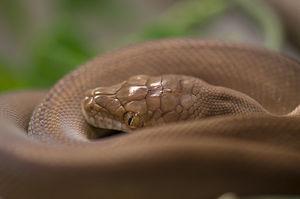
Simalia nauta est une espèce de serpents de la famille des Pythonidae.